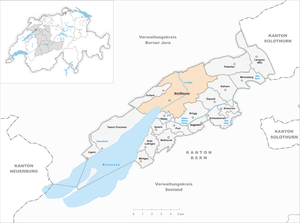
Bienne, est une ville et une commune de suisse du canton de Berne. Elle est le chef-lieu de l'arrondissement du même nom. Bienne se trouve au pied du flanc sud de la chaîne du Jura et partage avec la ville de Nidau la baie en aval du lac auquel elle a donné son nom, le lac de Bienne à la frontière culturelle entre la Suisse alémanique et romande. Elle est la dixième ville plus importante de Suisse.